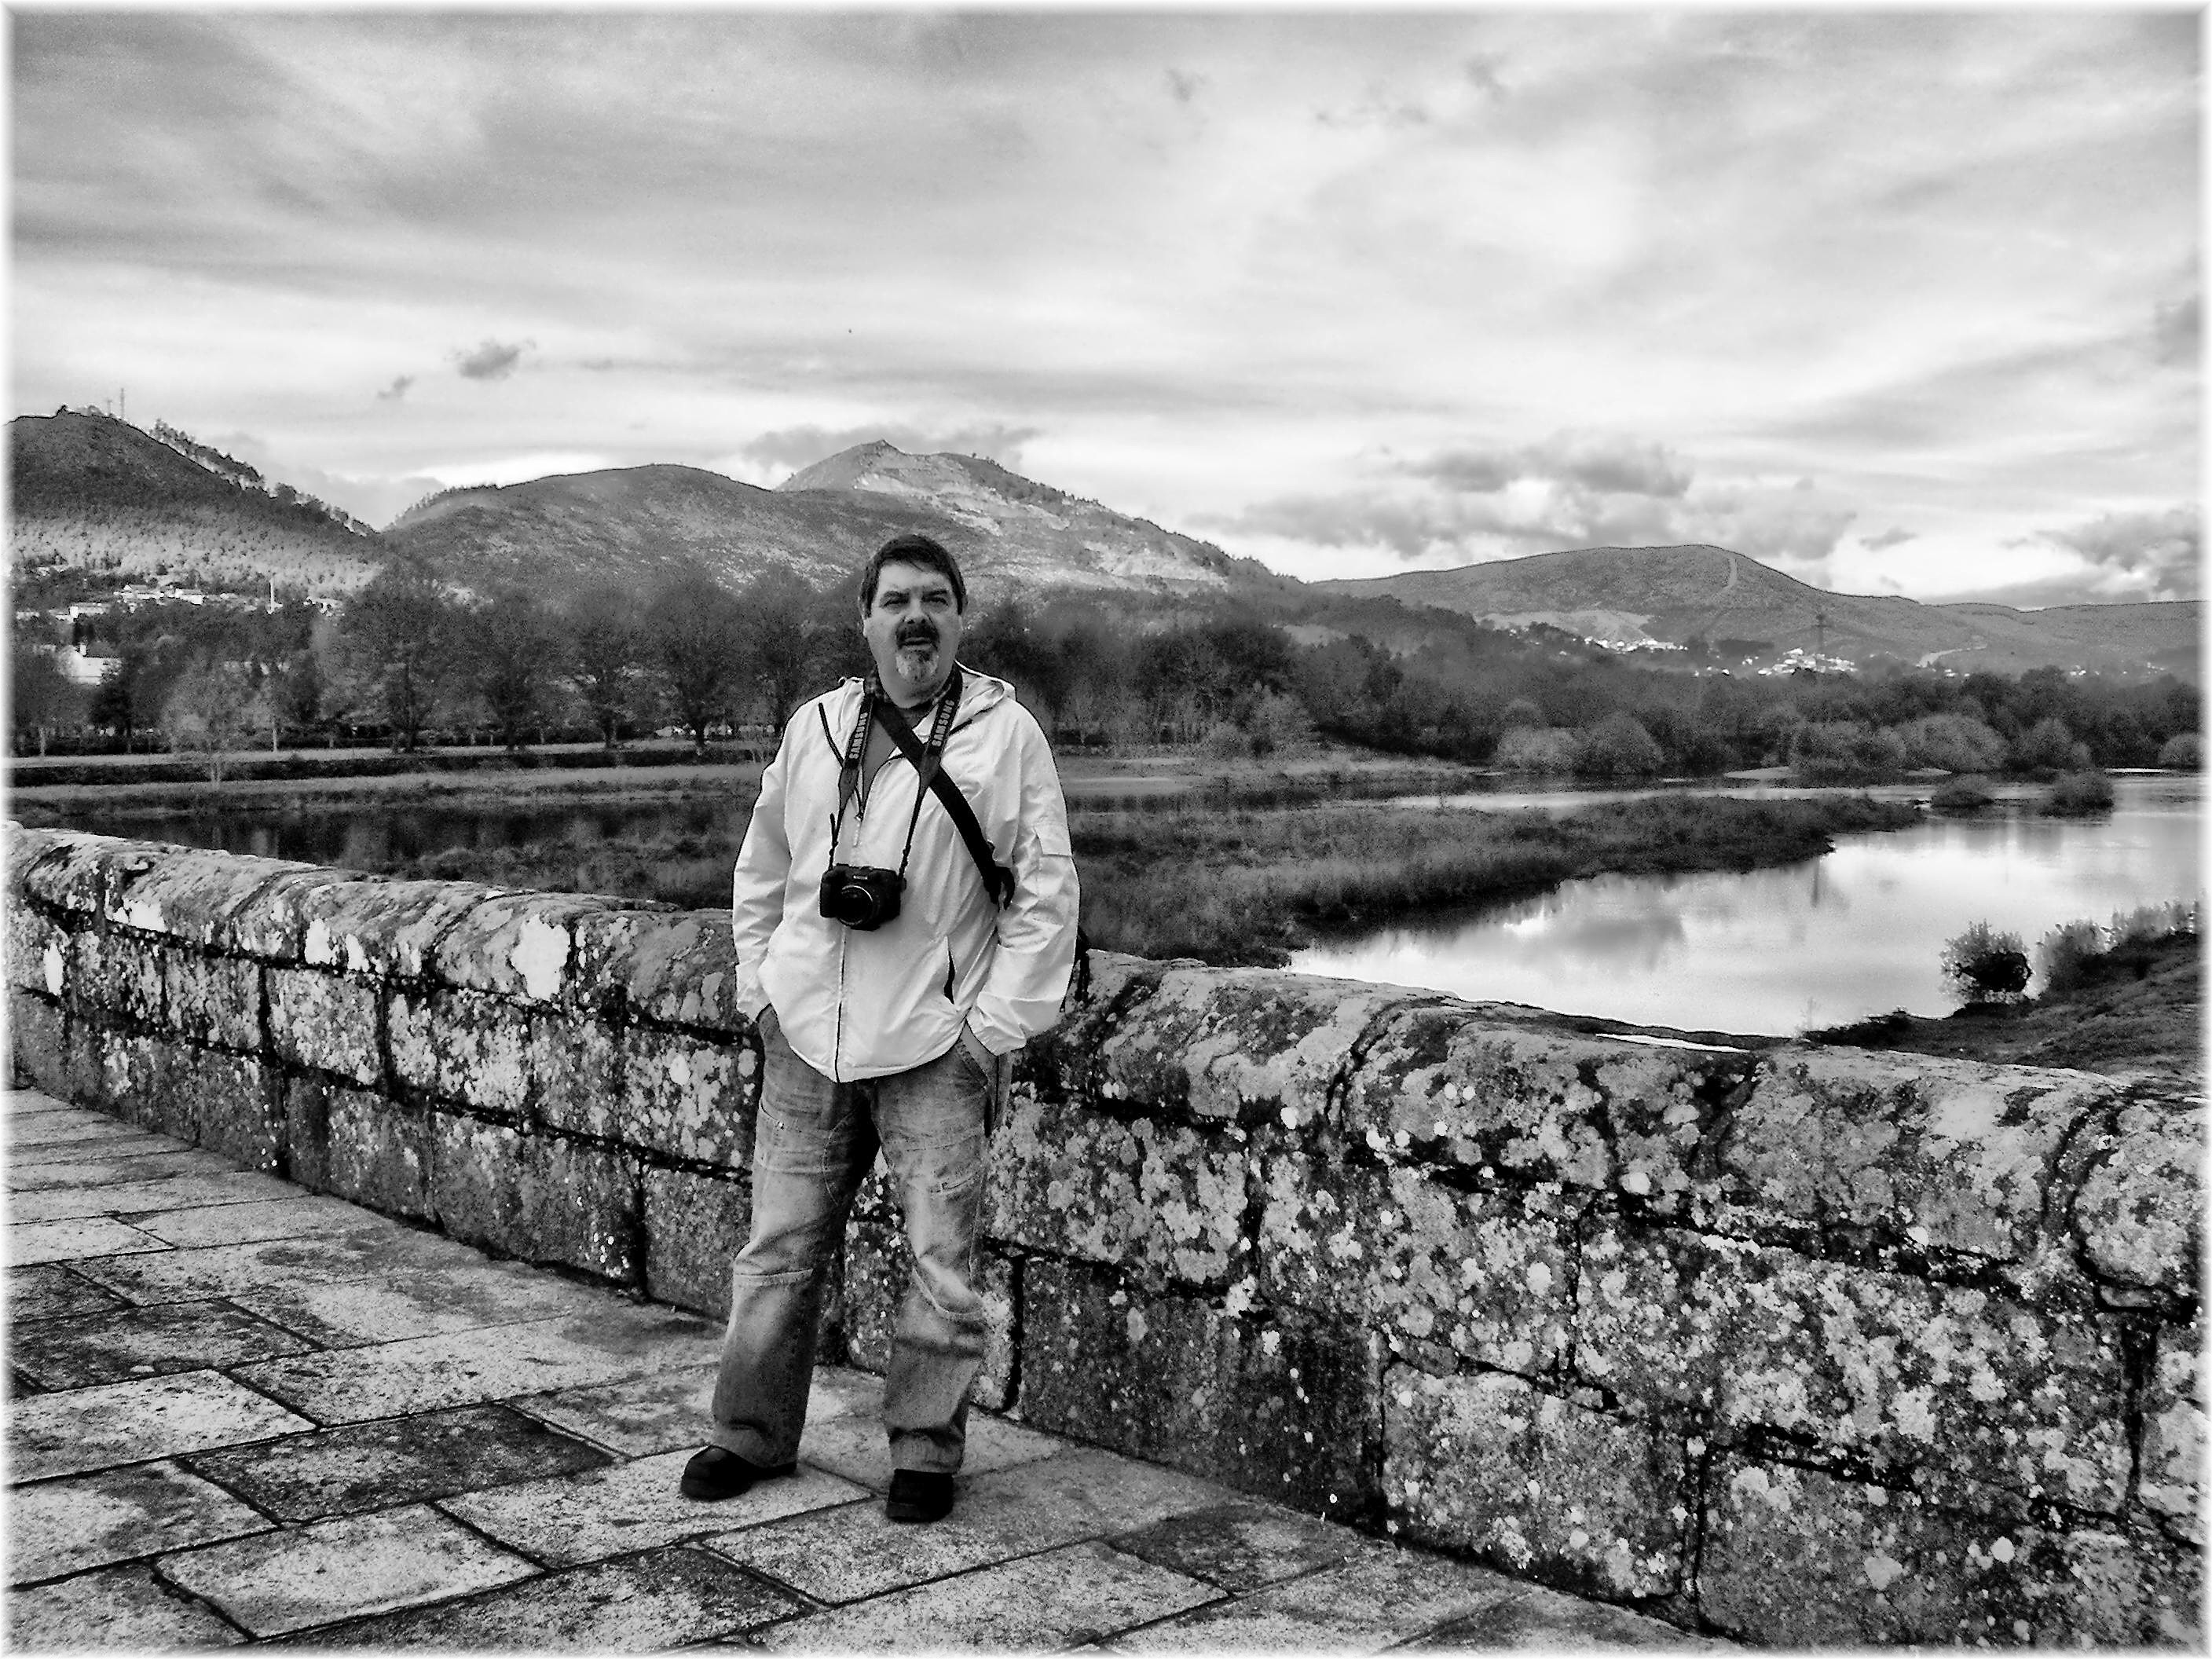
black and white, white, photography, monochrome, photograph, image, monochrome photography, portrait photography